2015 Toronto Blue Jays season

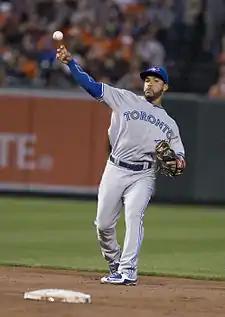
Devon Travis was named the American League Rookie of the Month for his performance in April.

The Blue Jays played against the New York Yankees at Yankee Stadium on Opening Day and won, 6–1. Toronto scored five runs in the third inning. Prospects Devon Travis and Miguel Castro made their MLB debuts, with Travis recording his first career hit, a solo home run. Drew Hutchison, who became the youngest opening day starter in Blue Jays history, pitched six innings giving up three hits, including a solo home run to Brett Gardner. Castro got the final four outs to close out the game. With the win, the Blue Jays opening day record improved to 20–19. After an off-day, Toronto suffered a 4–3 loss to New York. Entering the 8th inning with a 3–1 lead, Aaron Loup put all three batters he faced on base, before Brett Cecil entered the game and allowed all three to score. Due to his poor performance, Cecil was temporarily moved out of the closer role, and was replaced by Miguel Castro. In the series finale, prospect Daniel Norris earned his first MLB win, while Castro closed out the game for his first MLB save as the Blue Jays won 6–3. Toronto got five singles in the second inning to get four runs. Toronto won the series 2–1.